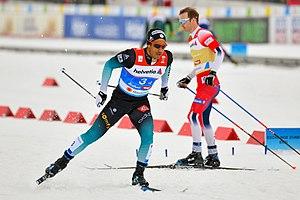
Richard Jouve, né le 25 octobre 1994 à Briançon, est un fondeur français spécialisé dans le sprint. Lors des Jeux olympiques 2018 de Pyeongchang, il remporte la médaille de bronze du sprint par équipes, associé à Maurice Manificat.